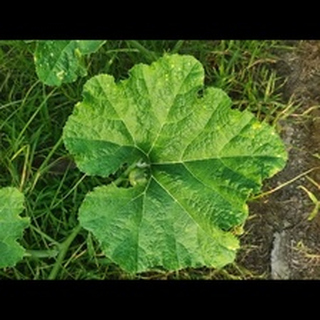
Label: pumpkin_bacterial_leaf_spot